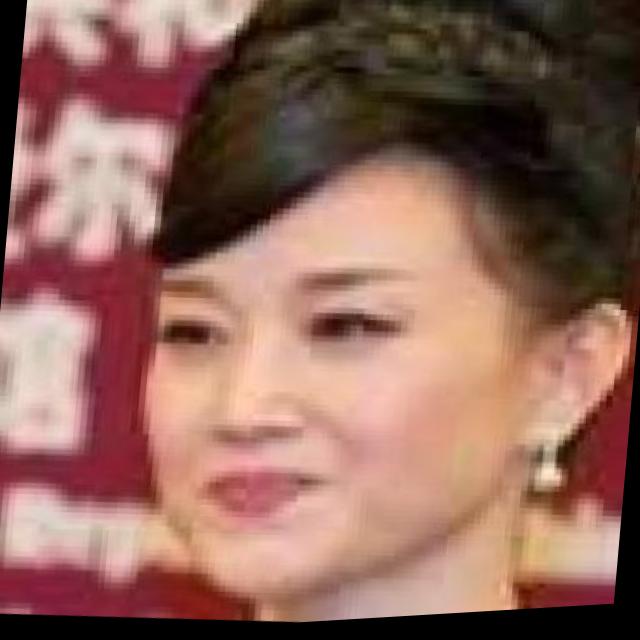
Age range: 45-64